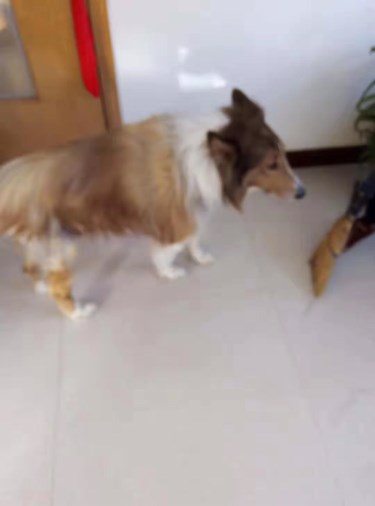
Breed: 274-n000110-Shetland_sheepdog